Sequin (coin)

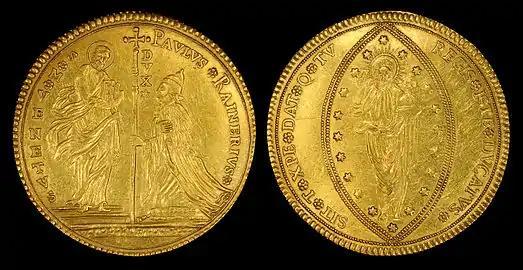
50 from the reign of Paolo Renier (1779–89), penultimate Doge of Venice. This denomination (on average) weighs and measures .

The sequin or zechin was a gold coin minted by the Republic of Venice from 1284.